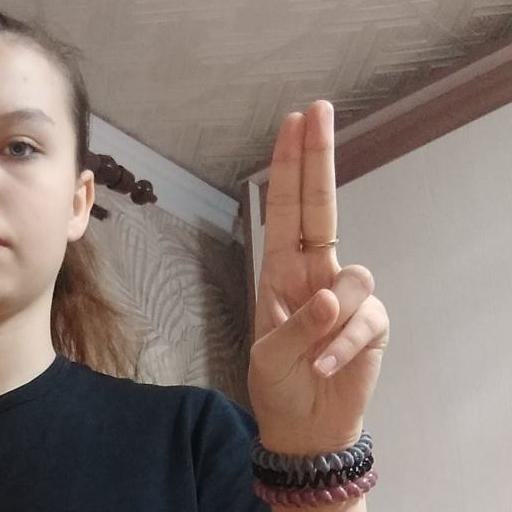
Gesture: two_up